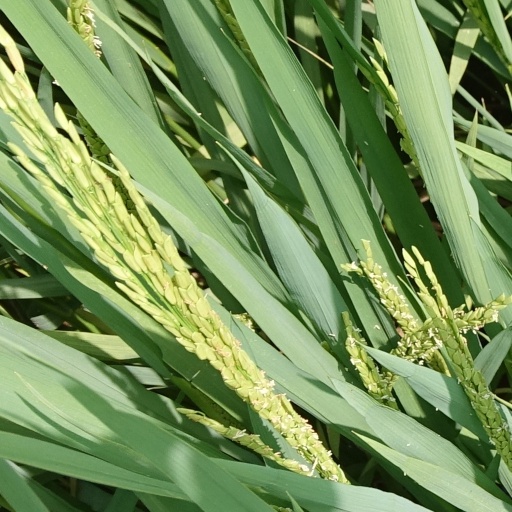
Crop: rice